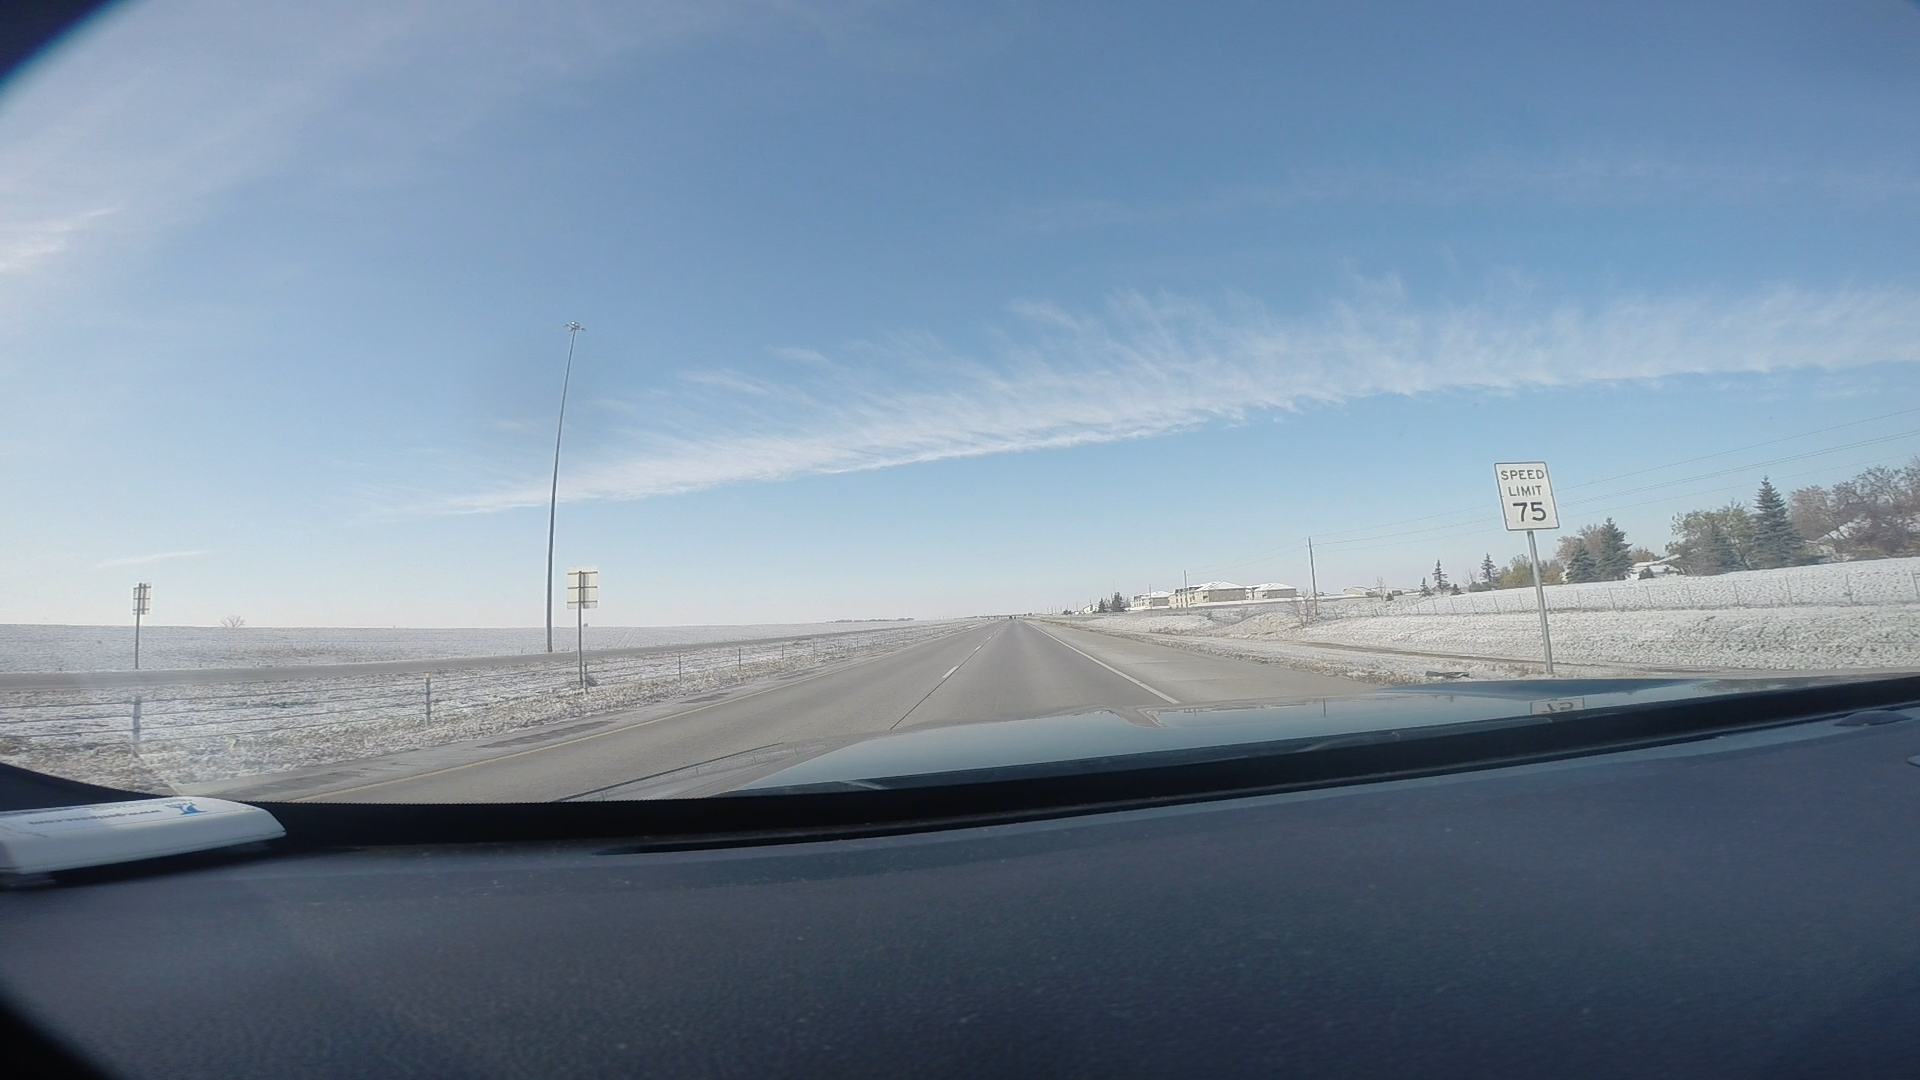
Speed limit sign label: mph75